Eddie Cochran

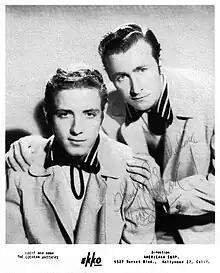
The Cochran Brothers

During a show featuring many performers at an American Legion hall, Cochran met Hank Cochran, a songwriter. Although they were not related, they recorded as the Cochran Brothers and began performing together. They recorded a few singles for Ekko Records that were fairly successful and helped to establish them as a performing act. Eddie Cochran also worked as a session musician and began writing songs, making a demo with Jerry Capehart, his future manager.